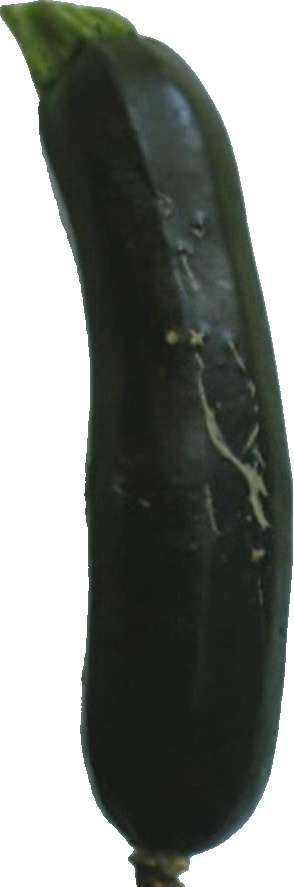
Label: zucchini_dark_1